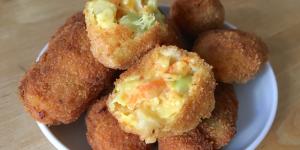
croquetas de calabacin y zanahoria